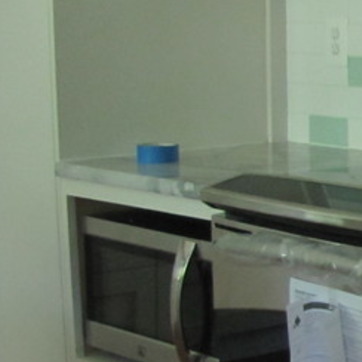
Material: polishedstone